Joey Moe

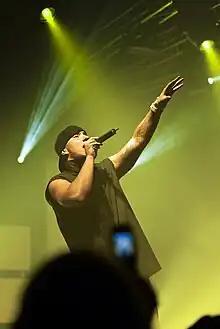
Moe in 2007

Joey Lanni Moe Lynghave (born 8 June 1985) is a Danish singer and producer. During his career, he has collaborated with a number of other Danish artists.